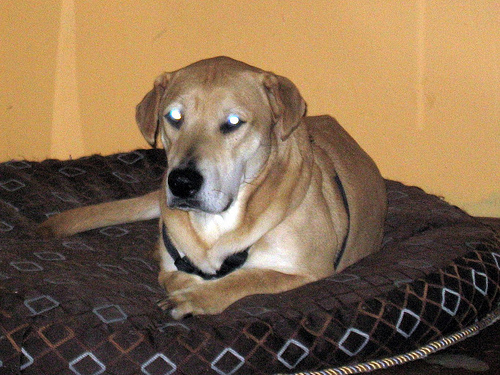
Breed: basset hound